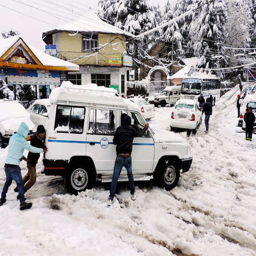
people push a snow covered car